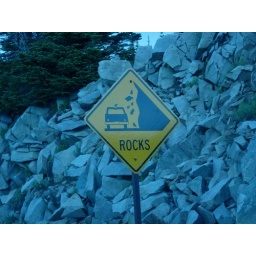
my favorite road sign in the park, I think there should be a little screaming man inside the car.